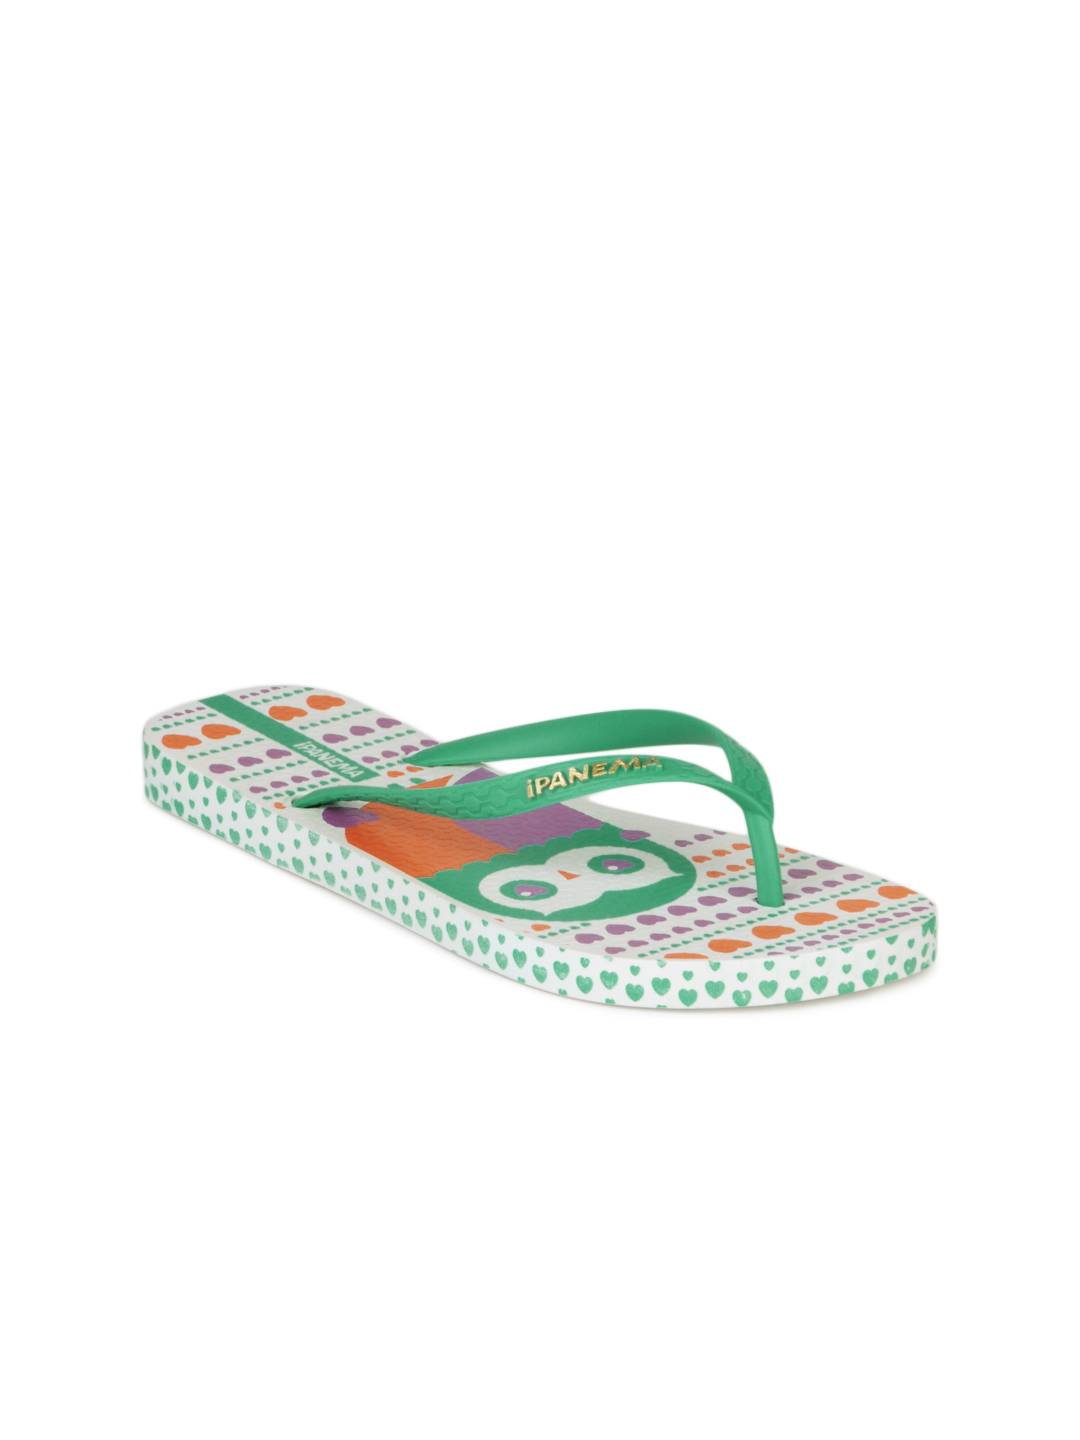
iPanema Women White Flip Flops
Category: Footwear / Flip Flops / Flip Flops
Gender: Women
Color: White
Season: Winter 2012
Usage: Casual